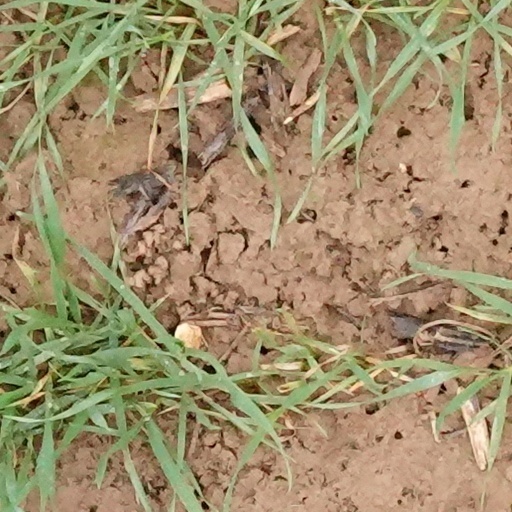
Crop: wheat